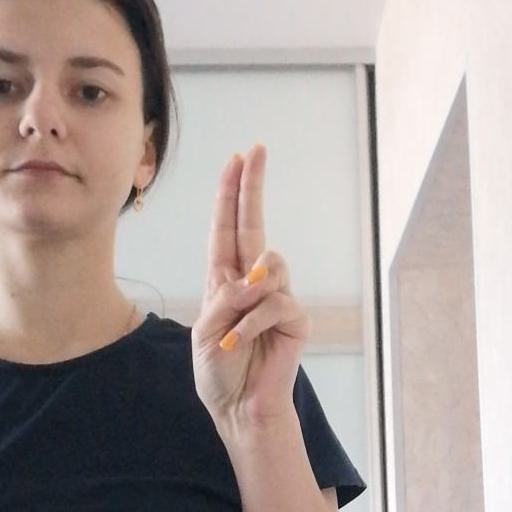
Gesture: two_up